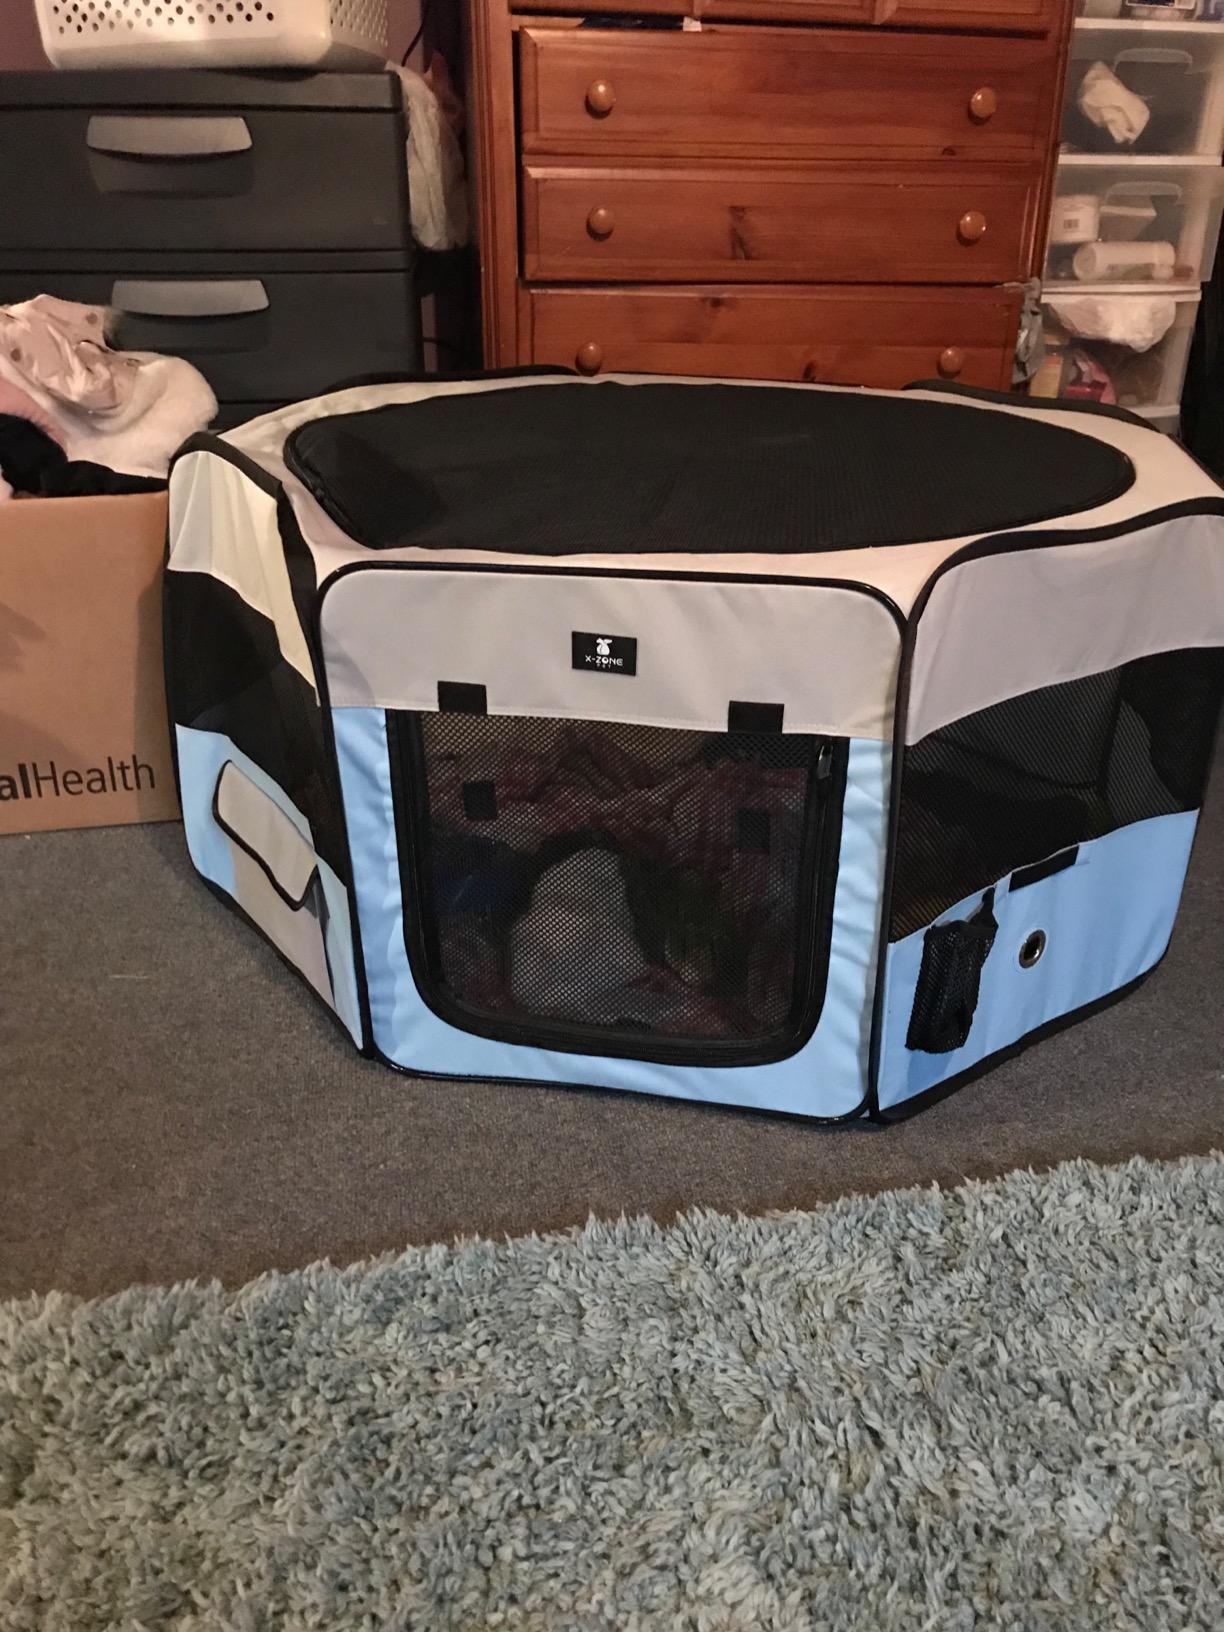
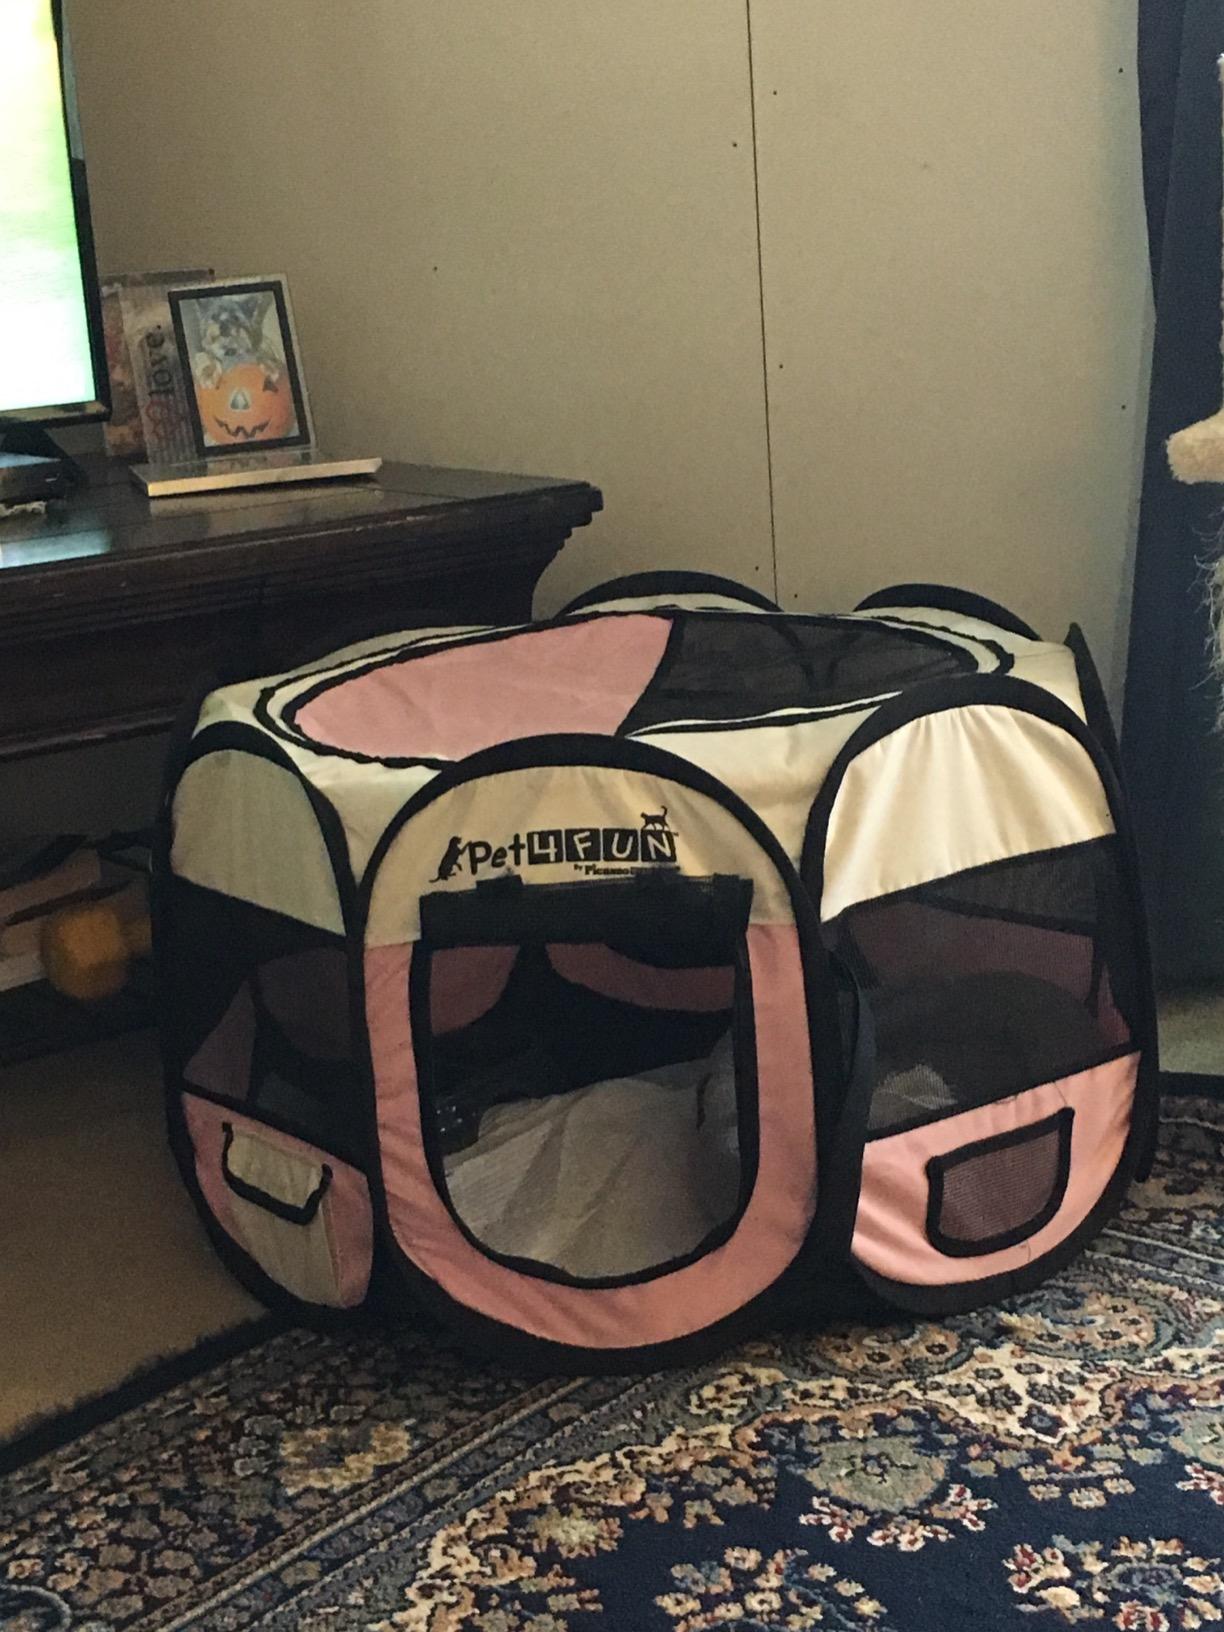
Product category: items_kennel
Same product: no